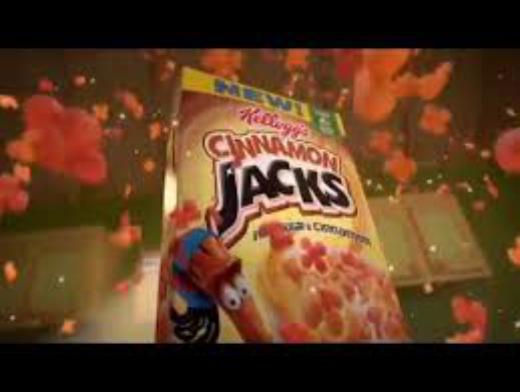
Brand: Cinnamon Jacks
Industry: Food